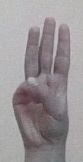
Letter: thaa